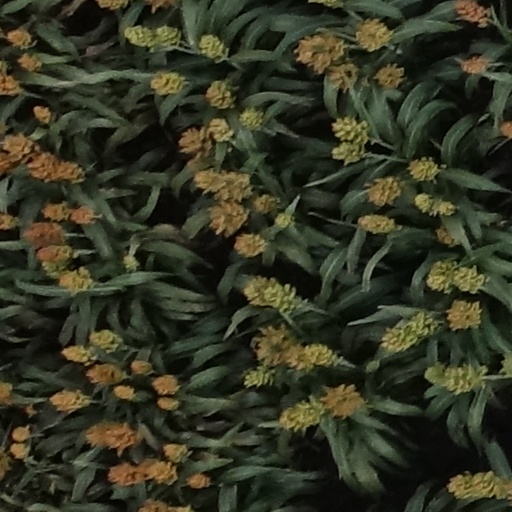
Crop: sorghum